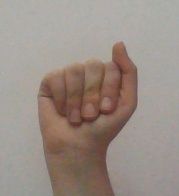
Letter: saad